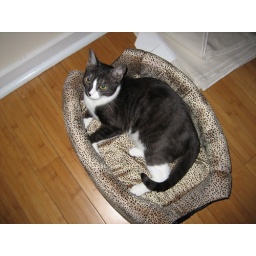
Noodle in her house converted into a bed